List of NHL players with the most games played by franchise

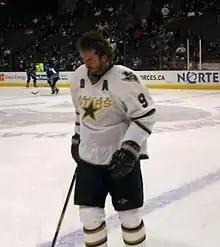
Mike Modano, the leading goal scorer for American born players, played 1,459 games with the Stars franchise.

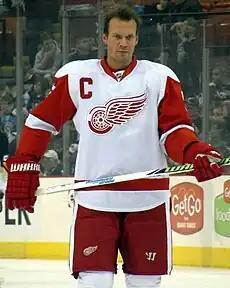
Nicklas Lidstrom holds the all-time record for the most career games played with one franchise at 1,564.

The franchise was originally known as the Minnesota North Stars from 1967 to 1993, and additionally merged with the Cleveland Barons (themselves originally known as the California/Oakland (Golden) Seals from 1967 to 1976) in 1978.